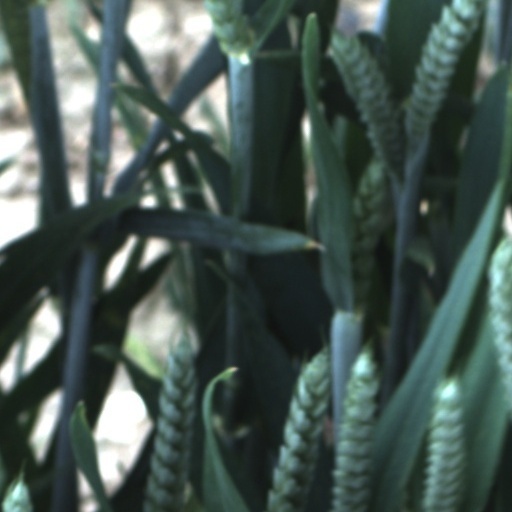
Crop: wheat